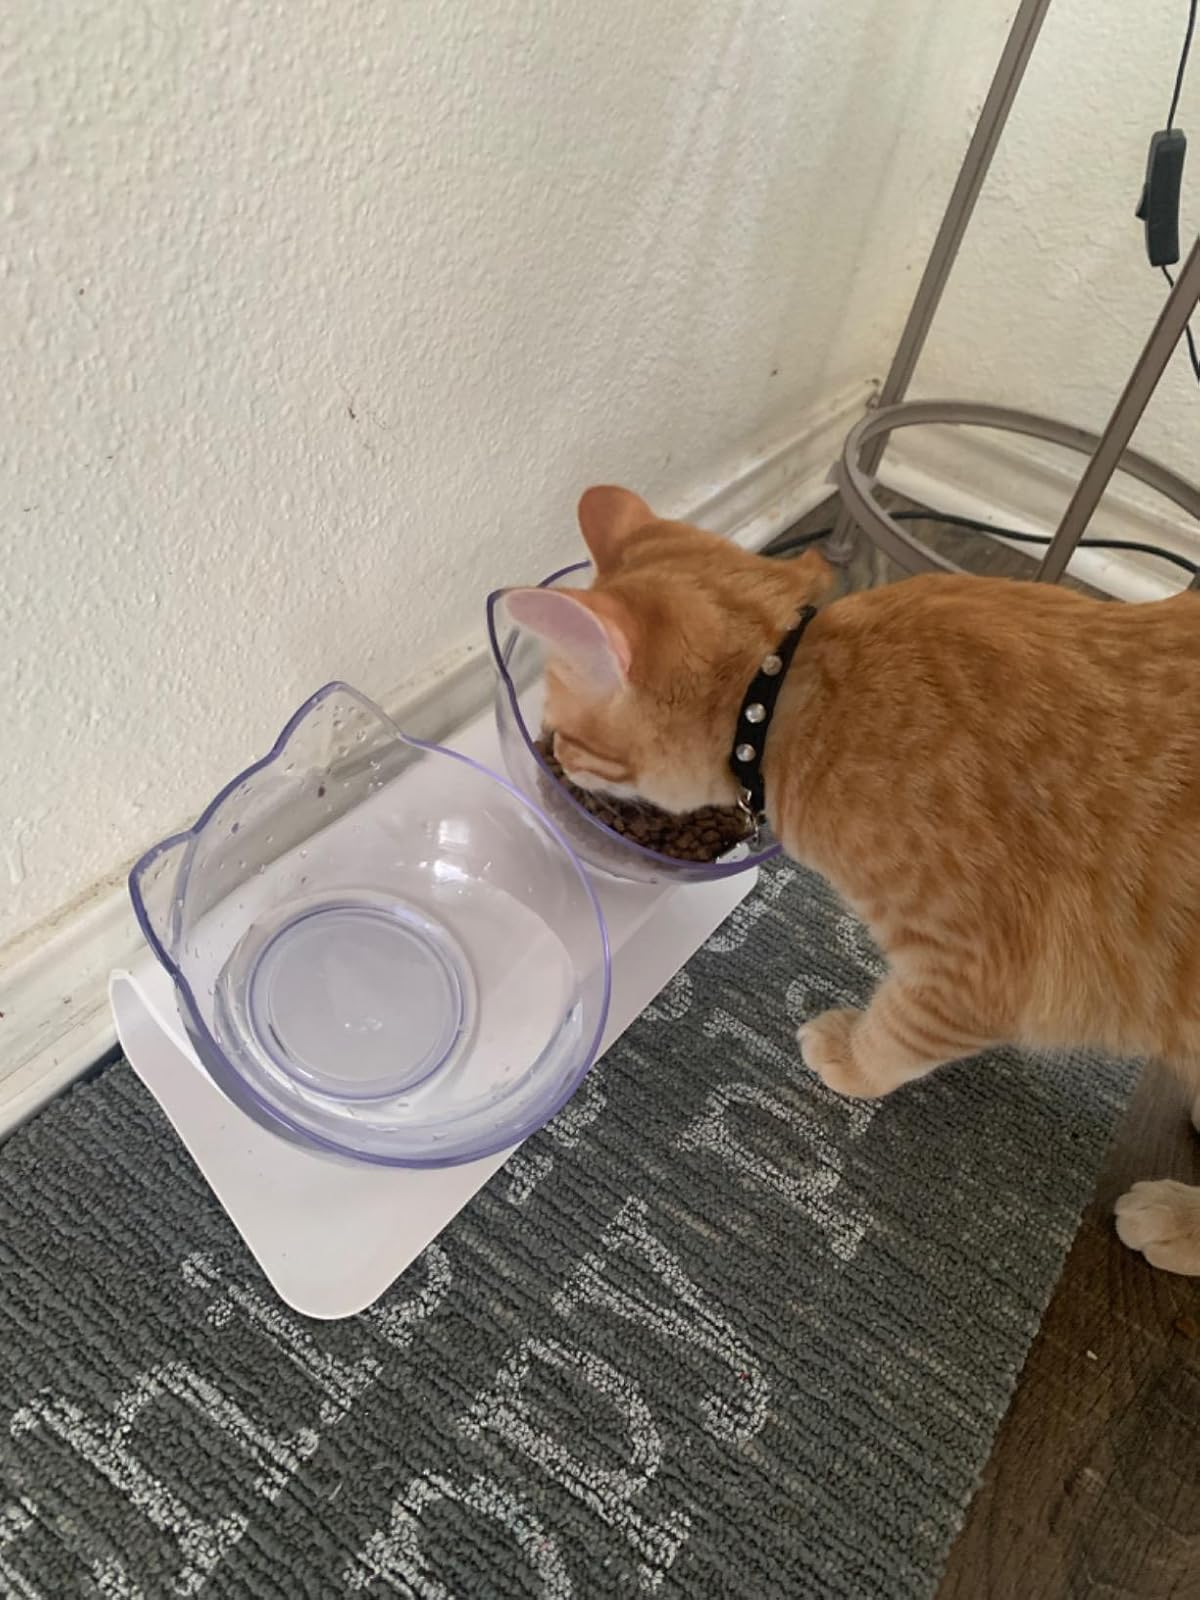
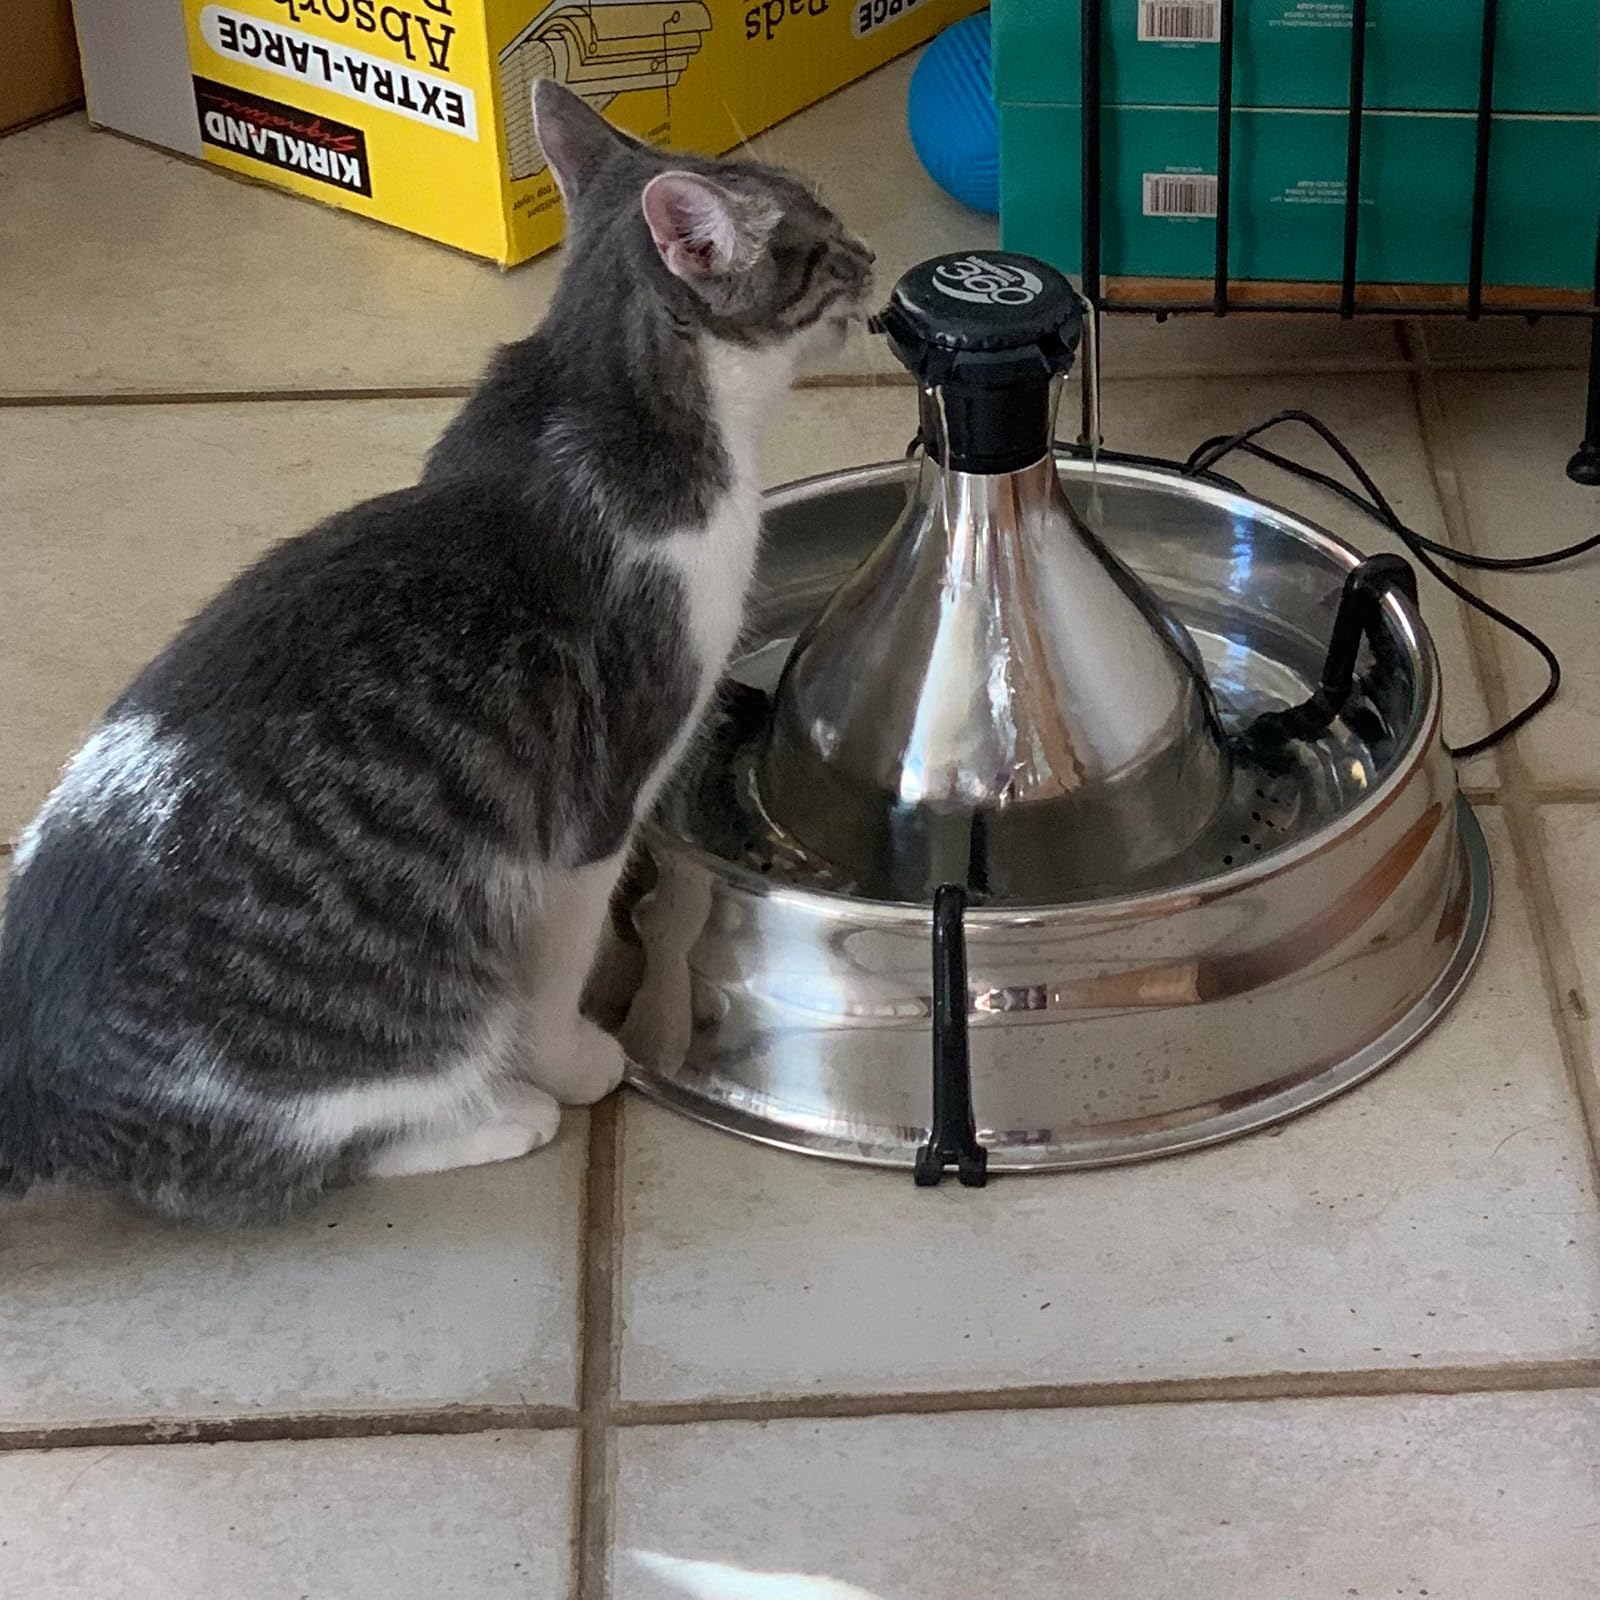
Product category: items_bowl
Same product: no